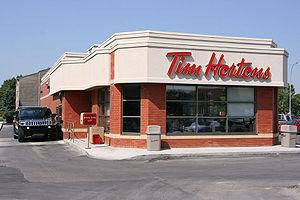
Tim Hortons Inc. est une chaîne canadienne de restaurants fondée en 1964 et détenue à 51 % par le fonds brésilien 3G Capital. Cette chaîne de restaurants a été fondée à Hamilton en Ontario, Canada, par l'homme d'affaires Ron Joyce et le joueur de hockey sur glace professionnel Tim Horton. Elle est spécialisée dans la vente de café et de beignes. En date du 29 juin 2014, Tim Hortons exploitait 4 546 établissements soit 3 630 situés dans toutes les provinces et territoires du Canada et plus de 866 autres dans quelques États américains, ainsi que 50 dans son plus récent développement dans le golfe Persique. Elle est la chaîne la plus populaire de son genre au Canada.